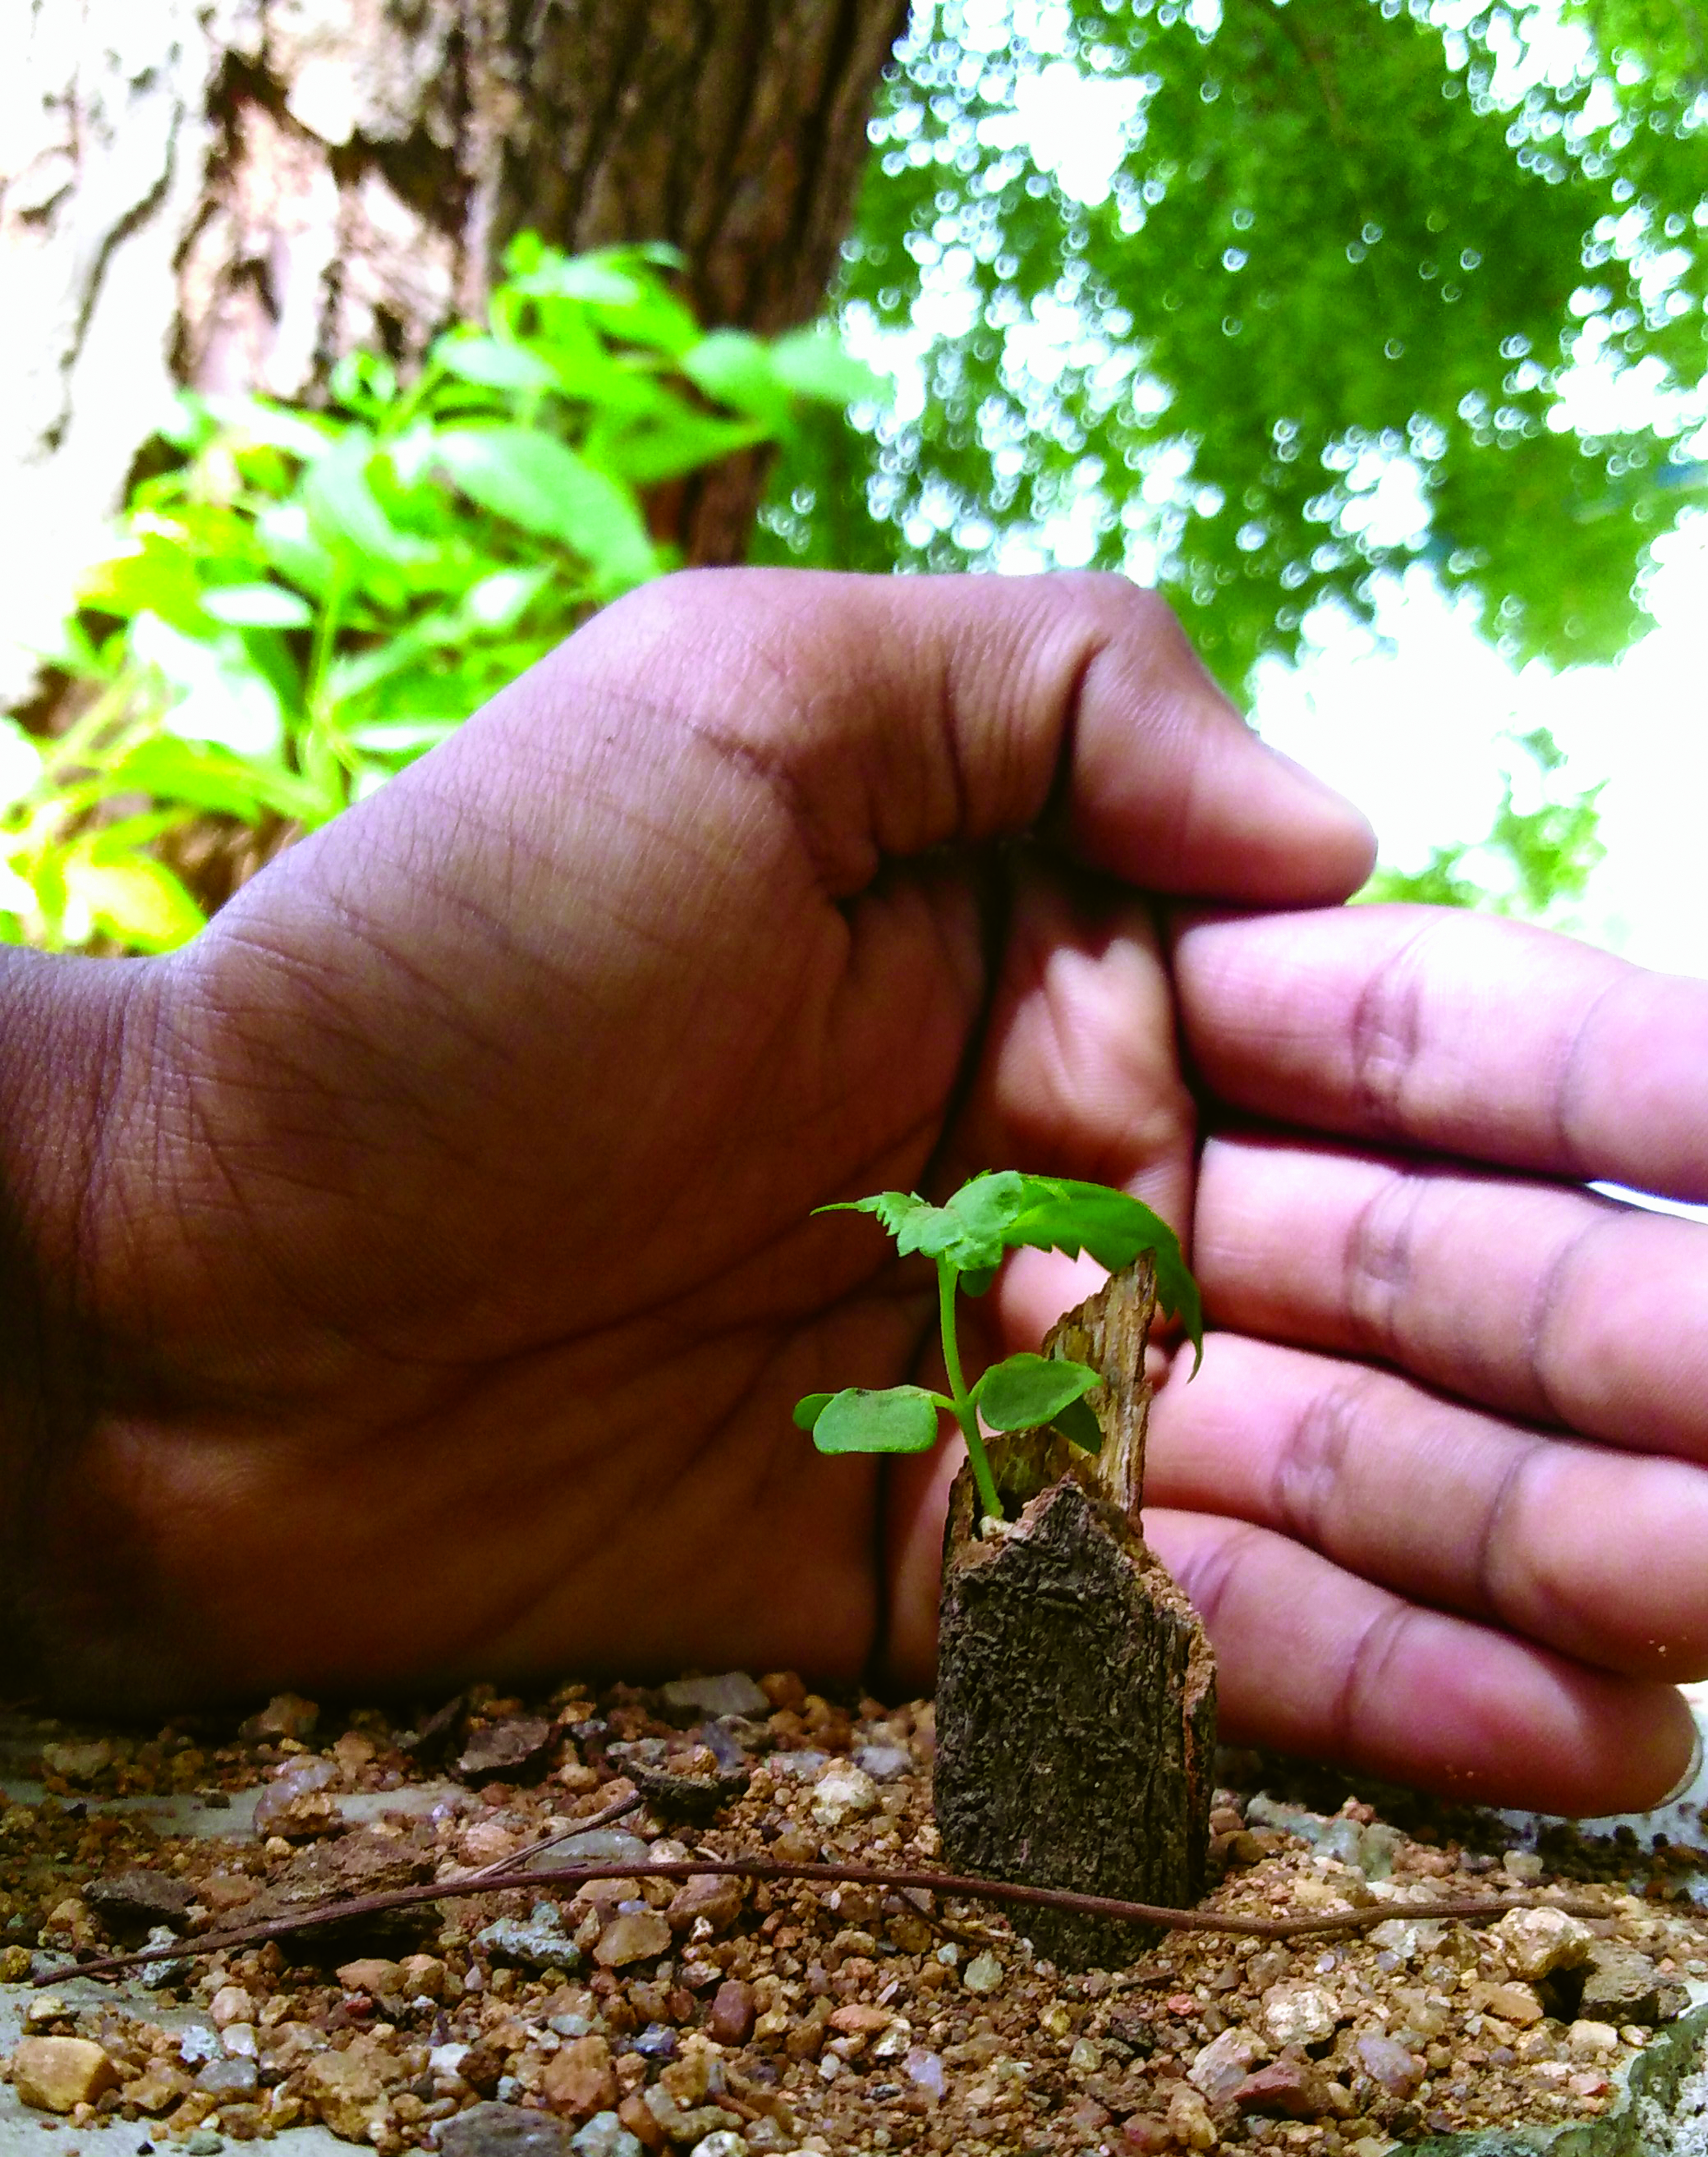
art, painting, drawing, brush, colorful, creative, creativity, artistic, watercolor, design, draw, artists, blue, color, paint, graffiti, paper, arts, painter, yellow, children, palette, colors, artist, plant, tree, soil, hand, finger, grass, plant stem, herb